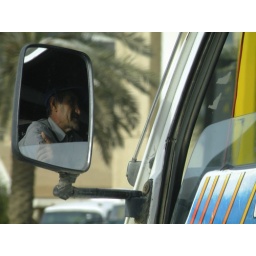
Truck driver in the side view mirror along the road